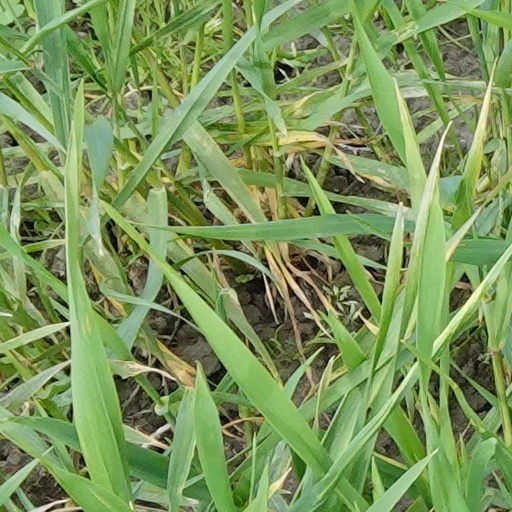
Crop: wheat